Karlsburg, Winnemark

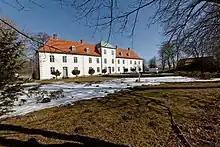

Karlsburg or Carlsburg, formerly known by the Danish name Gereby, is a village in the municipality of Winnemark in Schleswig-Holstein.